Tim Fite

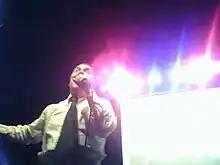
Tim Fite performing at the Canopy Club in Urbana, Illinois on October 16, 2008

Timothy Sullivan, also known as Tim Fite, is an American musician, singer-songwriter, and multi-instrumentalist, living and working in Brooklyn. His past releases have run the gamut from indie to alternative to country to hip hop.